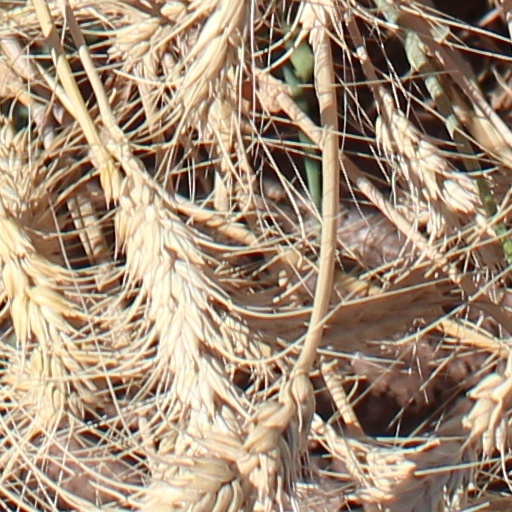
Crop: wheat